Paddy O'Day

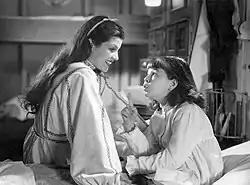
Rita Hayworth (left) and Jane Withers aboard the ship en route to America

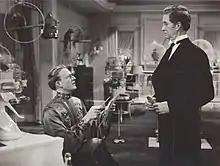
Pinky Tomlin (left) and Russell Simpson after Tomlin's character's transformation

The film's working titles were "The Immigrant", "Immigrants", and "The Little Immigrant". Fox executives originally intended this film to be a remake of the studio's 1931 film "Delicious", although not many similarities remain.